Rick Cluff

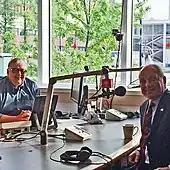
Rick Cluff (left) in 2014

Cluff began his career at CBC in 1976 as a radio journalist focusing on sports. As a sports journalist, he covered eight Olympic games and five Commonwealth games. Cluff was one of the few journalists allowed to enter Moscow and Prague during the World Hockey Championships at the time of the Cold War.